GeForce FX series

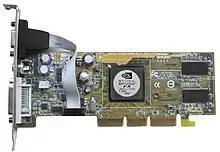
GeForce FX 5200

GeForce FX is an architecture designed with DirectX 7, 8 and 9 software in mind. Its performance for DirectX 7 and 8 was generally equal to ATI's competing products with the mainstream versions of the chips, and somewhat faster in the case of the 5900 and 5950 models, but it is much less competitive across the entire range for software that primarily uses DirectX 9 features.